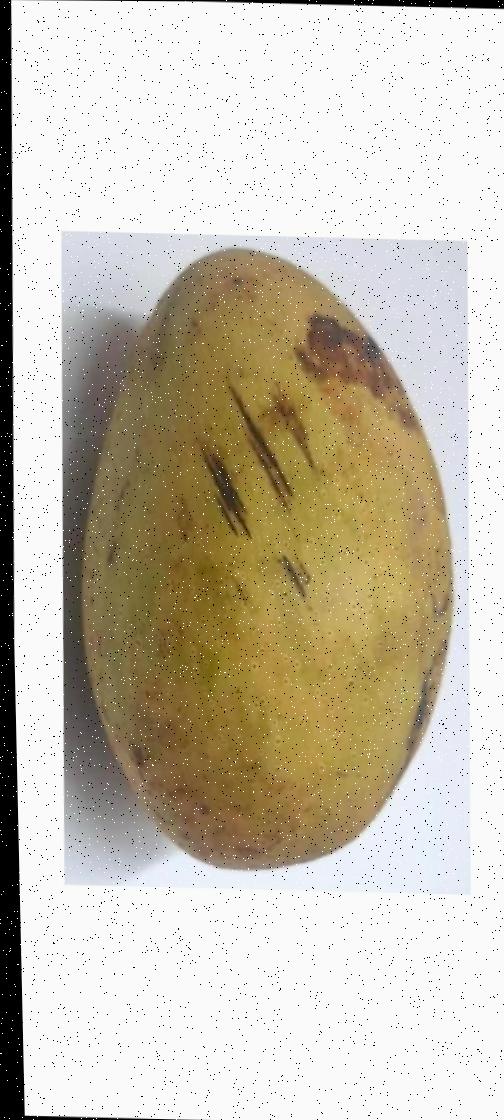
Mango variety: Ashshina Classic